Mustafa Zihni Pasha

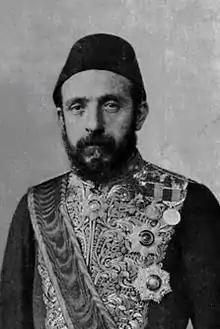
Mustafa Zihni Pasha

Mustafa Zihni Pasha (1838–1911) was an Ottoman Kurd who held a number of influential Ottoman administrative posts. He was also a notable member of the Society for the Rise of Kurdistan.